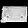
Label: Bag